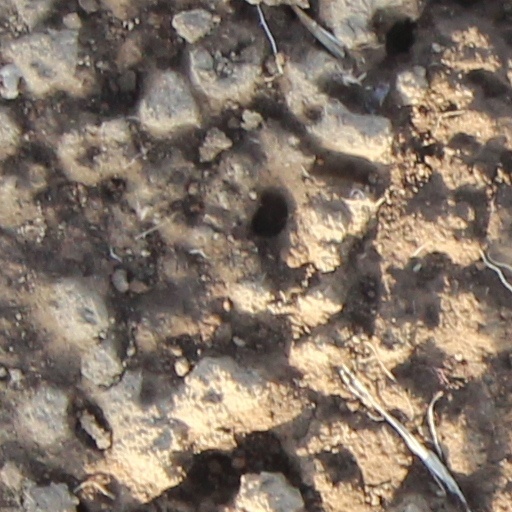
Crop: wheat